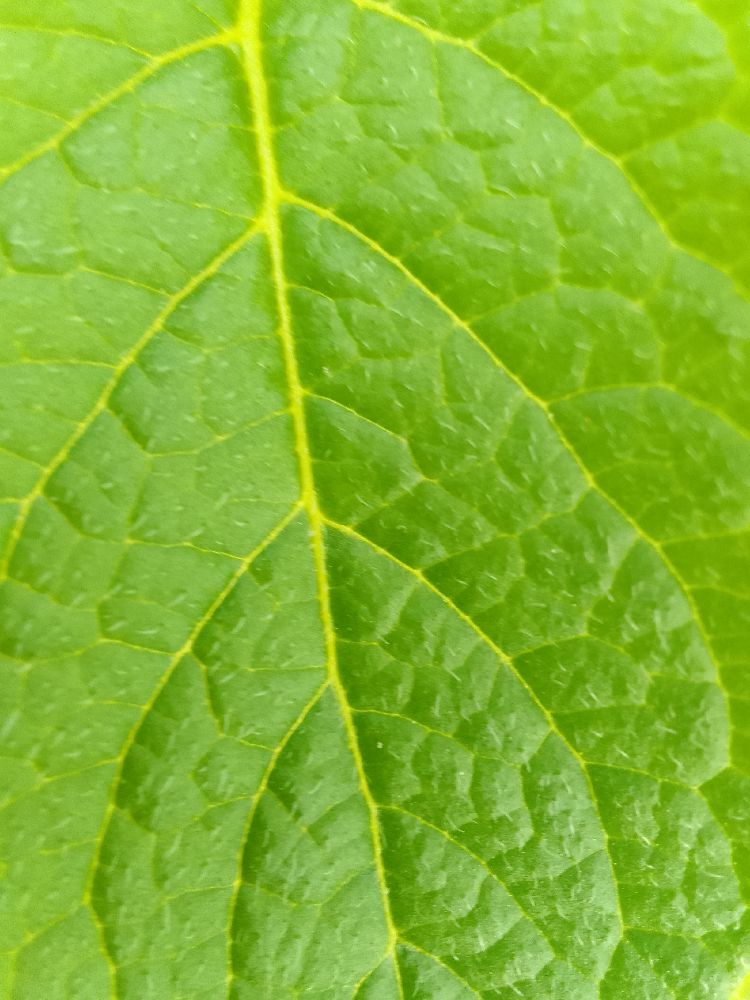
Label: Healthy